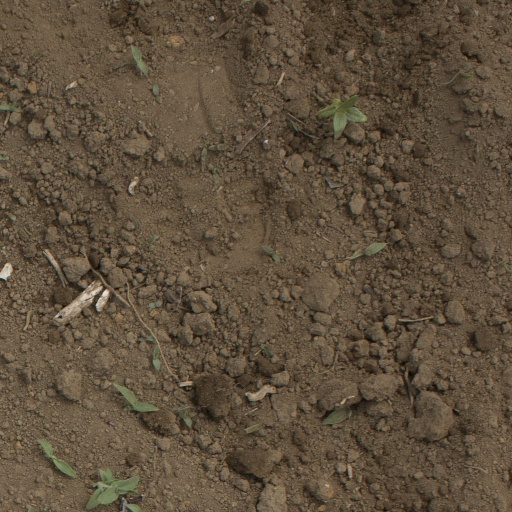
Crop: Jerusalem artichoke